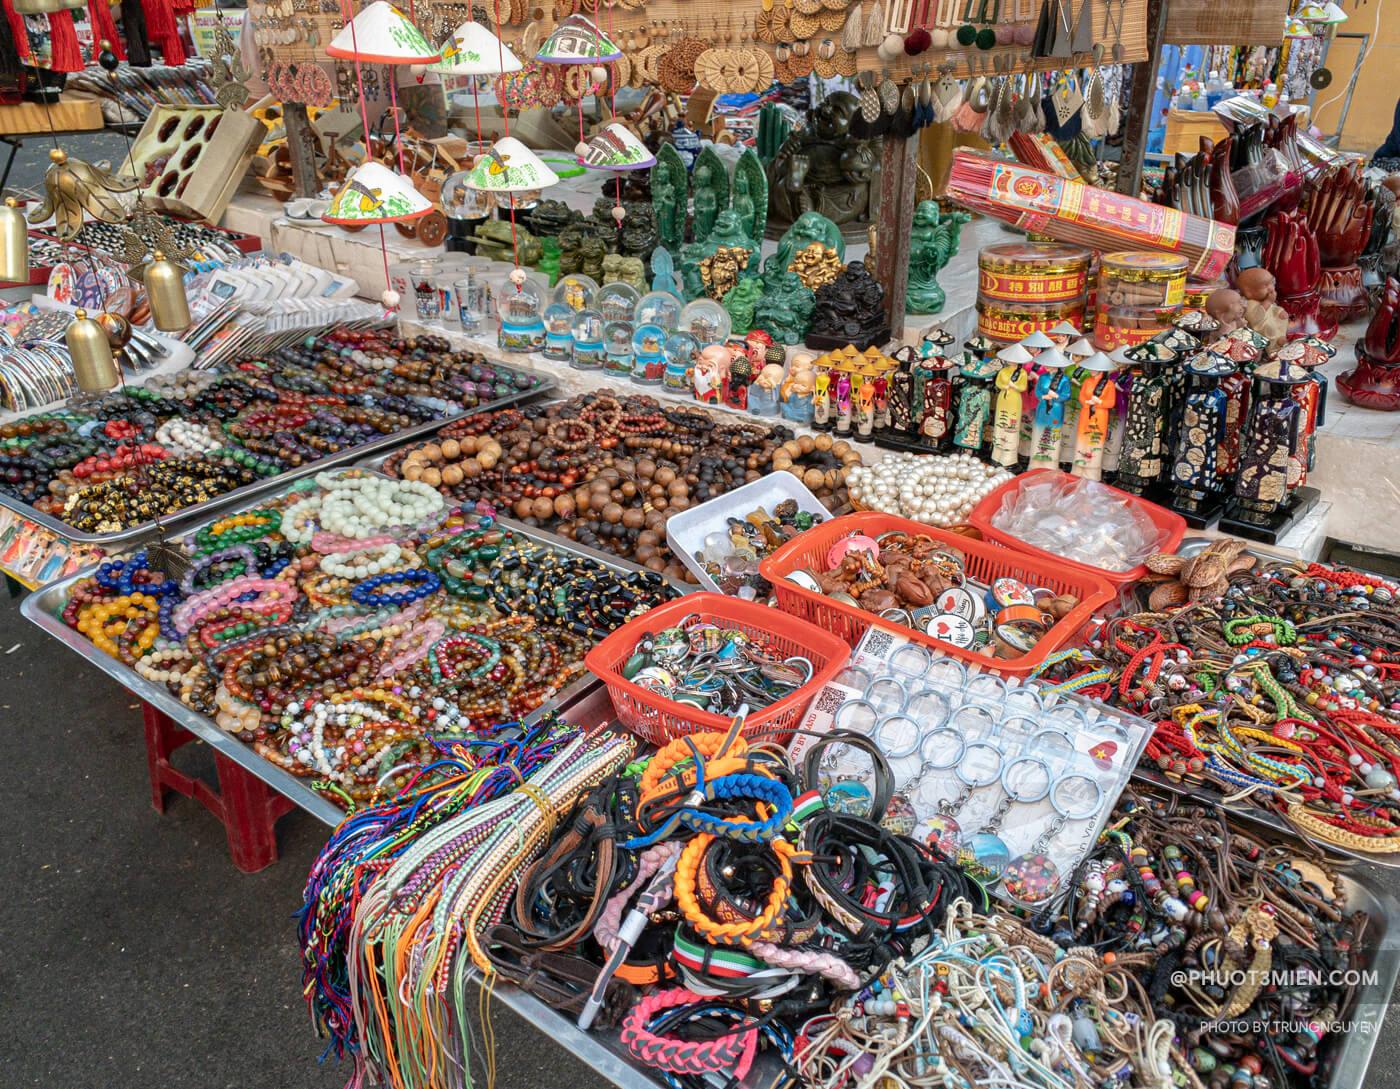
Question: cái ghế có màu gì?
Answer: cái ghế có màu đỏ